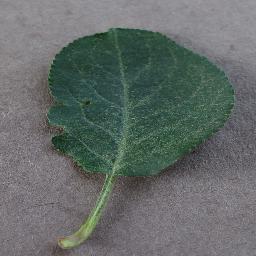
Label: Apple___healthy